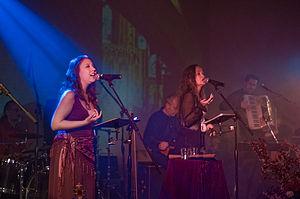
Estampie est un groupe allemand fondé en 1985 par Sigrid Hausen, Michael Popp et Ernst Schwindl. Il joue principalement de la musique médiévale, teintée d'influences modernes de musique world et pop.